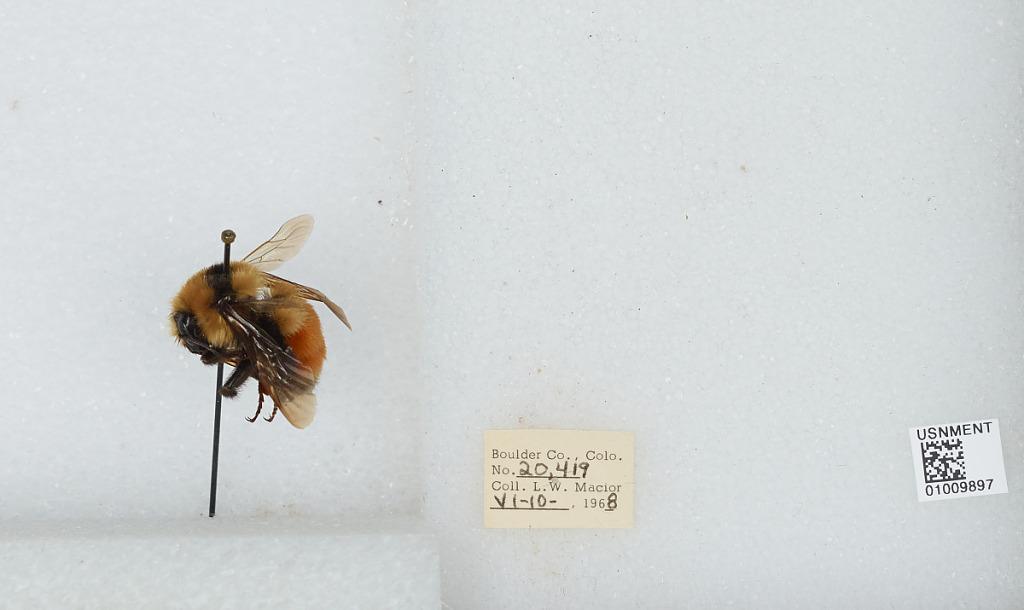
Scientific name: Bombus (Pyrobombus) huntii Greene
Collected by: L. Macior
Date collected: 1968-6-10
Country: United States
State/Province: Colorado
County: Boulder
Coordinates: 40.015, -105.27